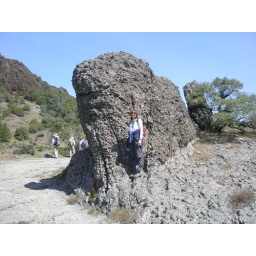
Lori standing by lava rock